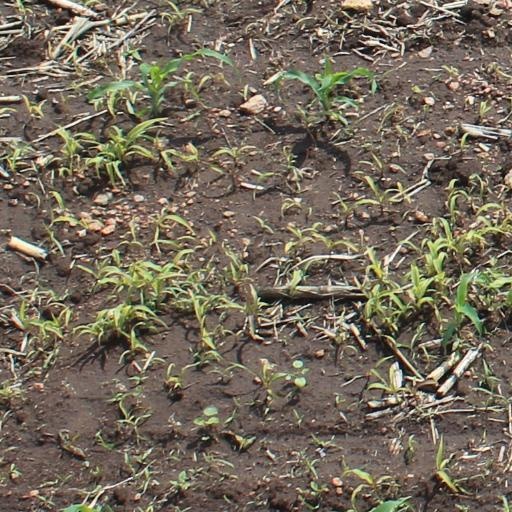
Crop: maize; corn